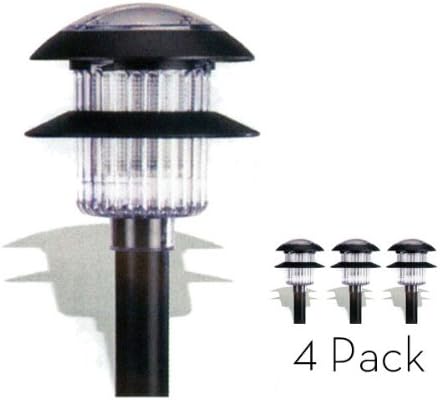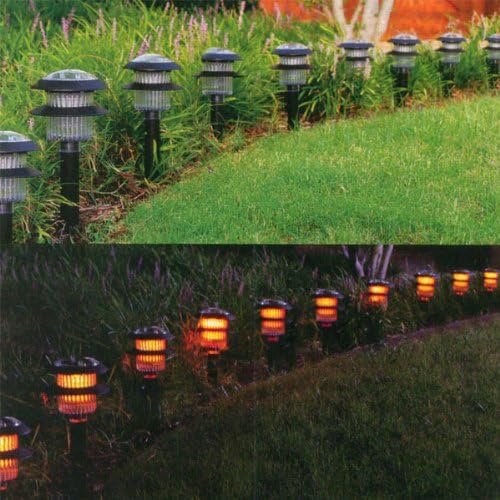
4 Pack Grandview Solar LED Lights - Two-tiered Landscape Solar Lights Product SKU: SO10008
Category: Amazon Home
Line your garden bed with these easy-to-install solar lights and enjoy their gentle amber glow at night! Each is made from durable polyresin to ensure a long life. This set includes four solar lights to light any walkway or pathway around your home. People appreciate how they enhance safety and add a layer of beauty to the nighttime garden. Each stake includes an amber light for hours of illumination.
Features: Line your garden bed with these easy-to-install solar lights and enjoy their gentle amber glow at night! Each is made from durable polyresin to ensure a long life. This set includes four solar lights to light any walkway or pathway around your home. People appreciate how they enhance safety and add a layer of beauty to the nighttime garden. Each stake includes an amber light for hours of illumination. | Product SKU: SO10008Weight: Approximately 5.56 lbs.Use: Outdoor use in your garden or patio.Material: Durable polyresin | Dimensions: Head size: 5.5" H x 5.5" DIncludes: Ground stakes; fluted plastic lens; each light contains one amber LED and one rechargeable batteryOther: | Shipping & Shipping Charges: We reserve the rights to choose the final delivery method for items shipping ground. We ship most orders the same day if they're received before 12:00 noon CST. International customers will be responsible for customs duties if any. | We will refund the purchase price for any UNUSED item within 30 days of the purchase date. To make a return, please ship the item back with a copy of your receipt. The customer is responsible for all shipping fees unless the mistake was ours. 15% restocking fees may apply, unless it is due to one of the following: Carrier damage; Defective product; Received incorrect product; Product was an extra item not ordered.